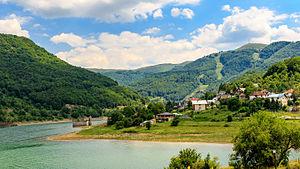
Mavrovo est un village de l'ouest de la Macédoine du Nord, situé dans la municipalité de Mavrovo et Rostoucha. Le village comptait 166 habitants en 2002. Il se trouve au bord du lac de Mavrovo et à proximité de la station de ski Zare Lazarevski.